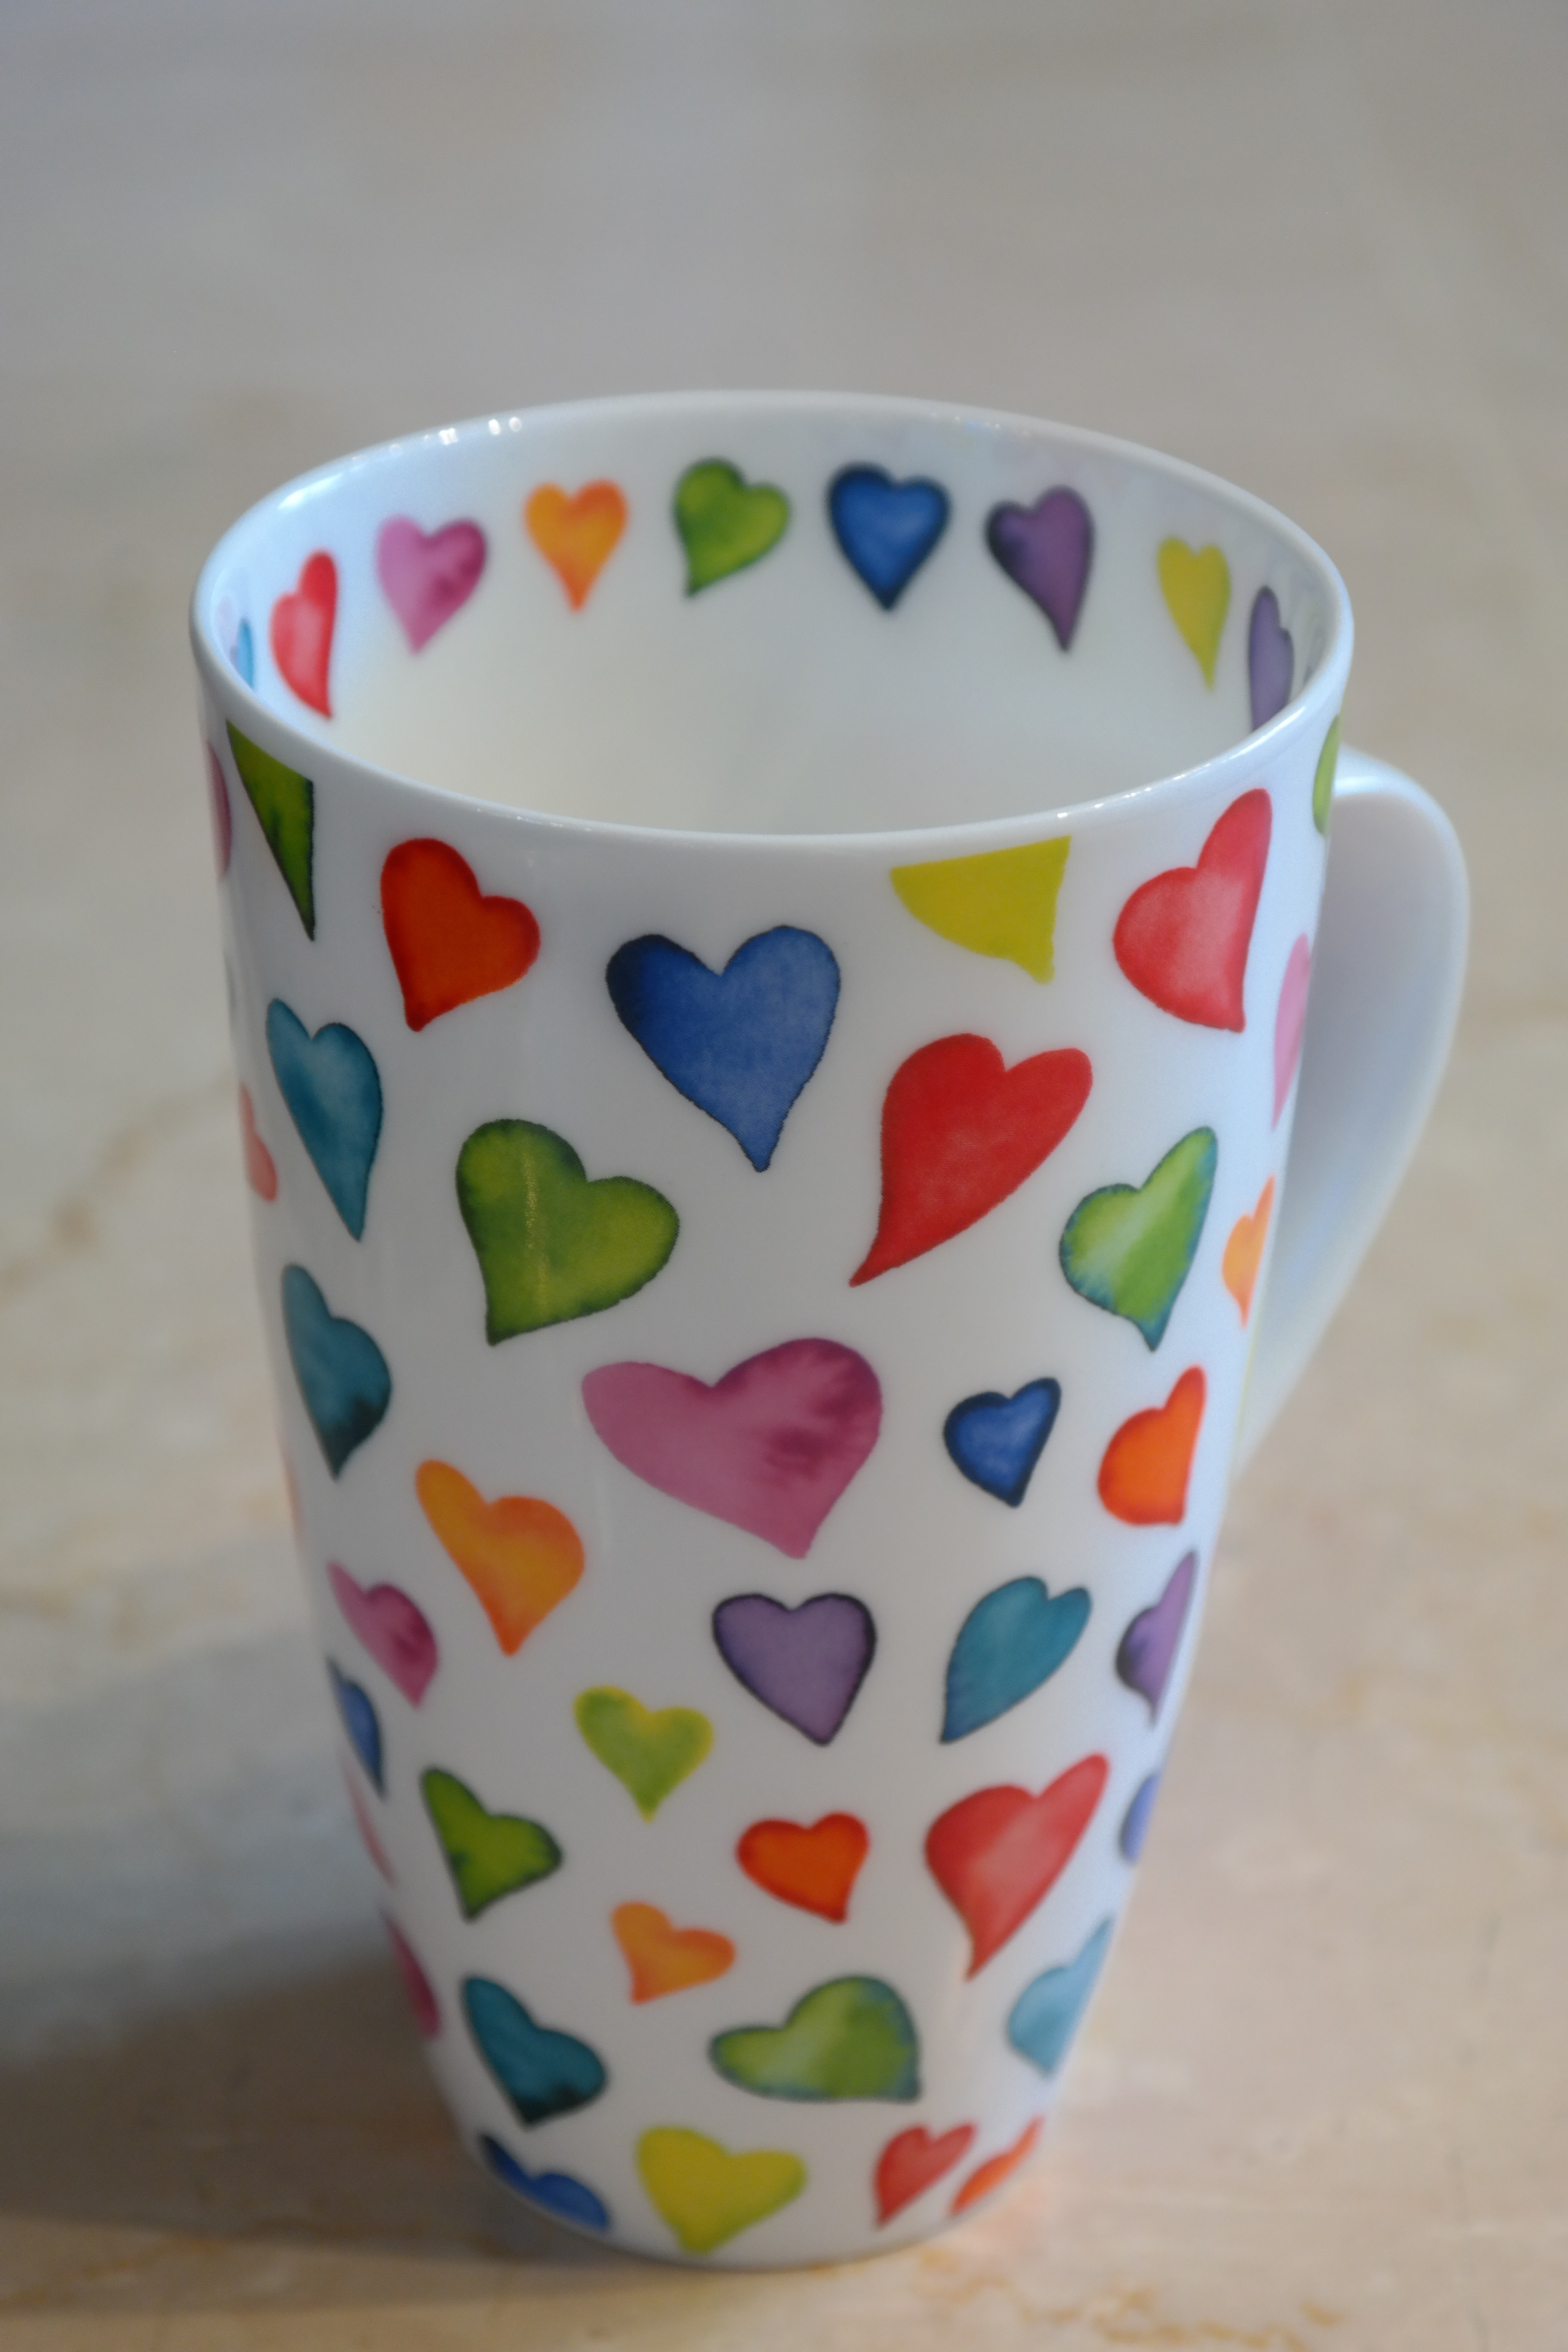
cup, pattern, color, saucer, ceramic, colorful, mug, coffee cup, material, art, flowerpot, porcelain, herzchen, drinkware, sweetheart cup